Michael Ford (gridiron football)

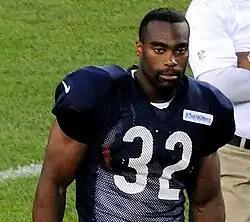
Ford at Bears training camp in 2014.

Michael Deshown Ford (born May 27, 1990) is an American former professional football running back. Ford was signed by the Chicago Bears after going undrafted in the 2013 NFL draft, and played college football at LSU. Ford was considered one of the better running back prospects of his class.